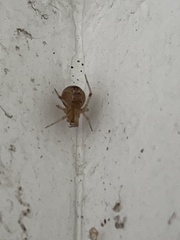
Species: Parasteatoda_tepidariorum